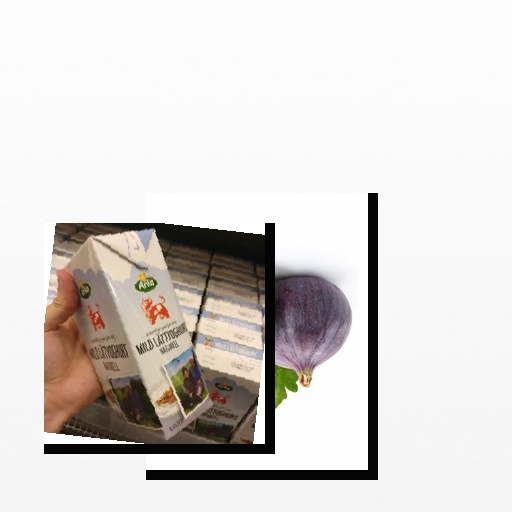
Food items: natural_low_fat_yogurt, fig